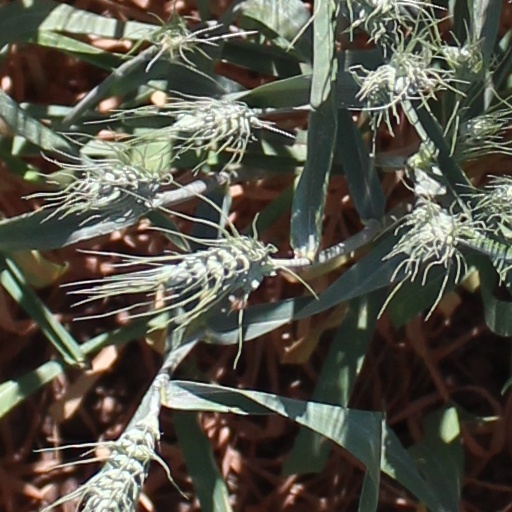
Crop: wheat